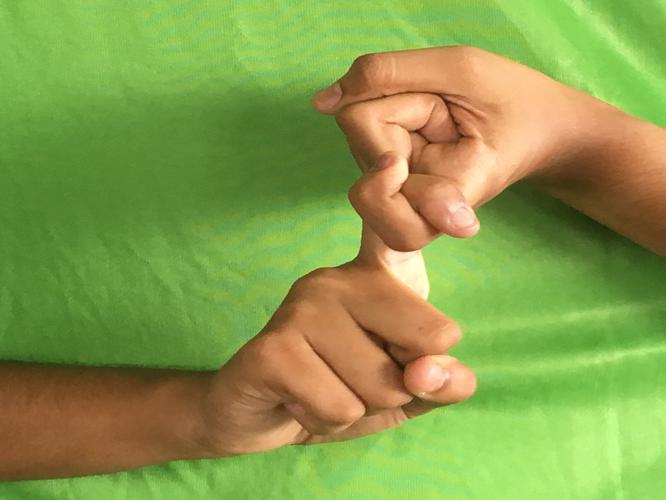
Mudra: Pasha
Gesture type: double_hand